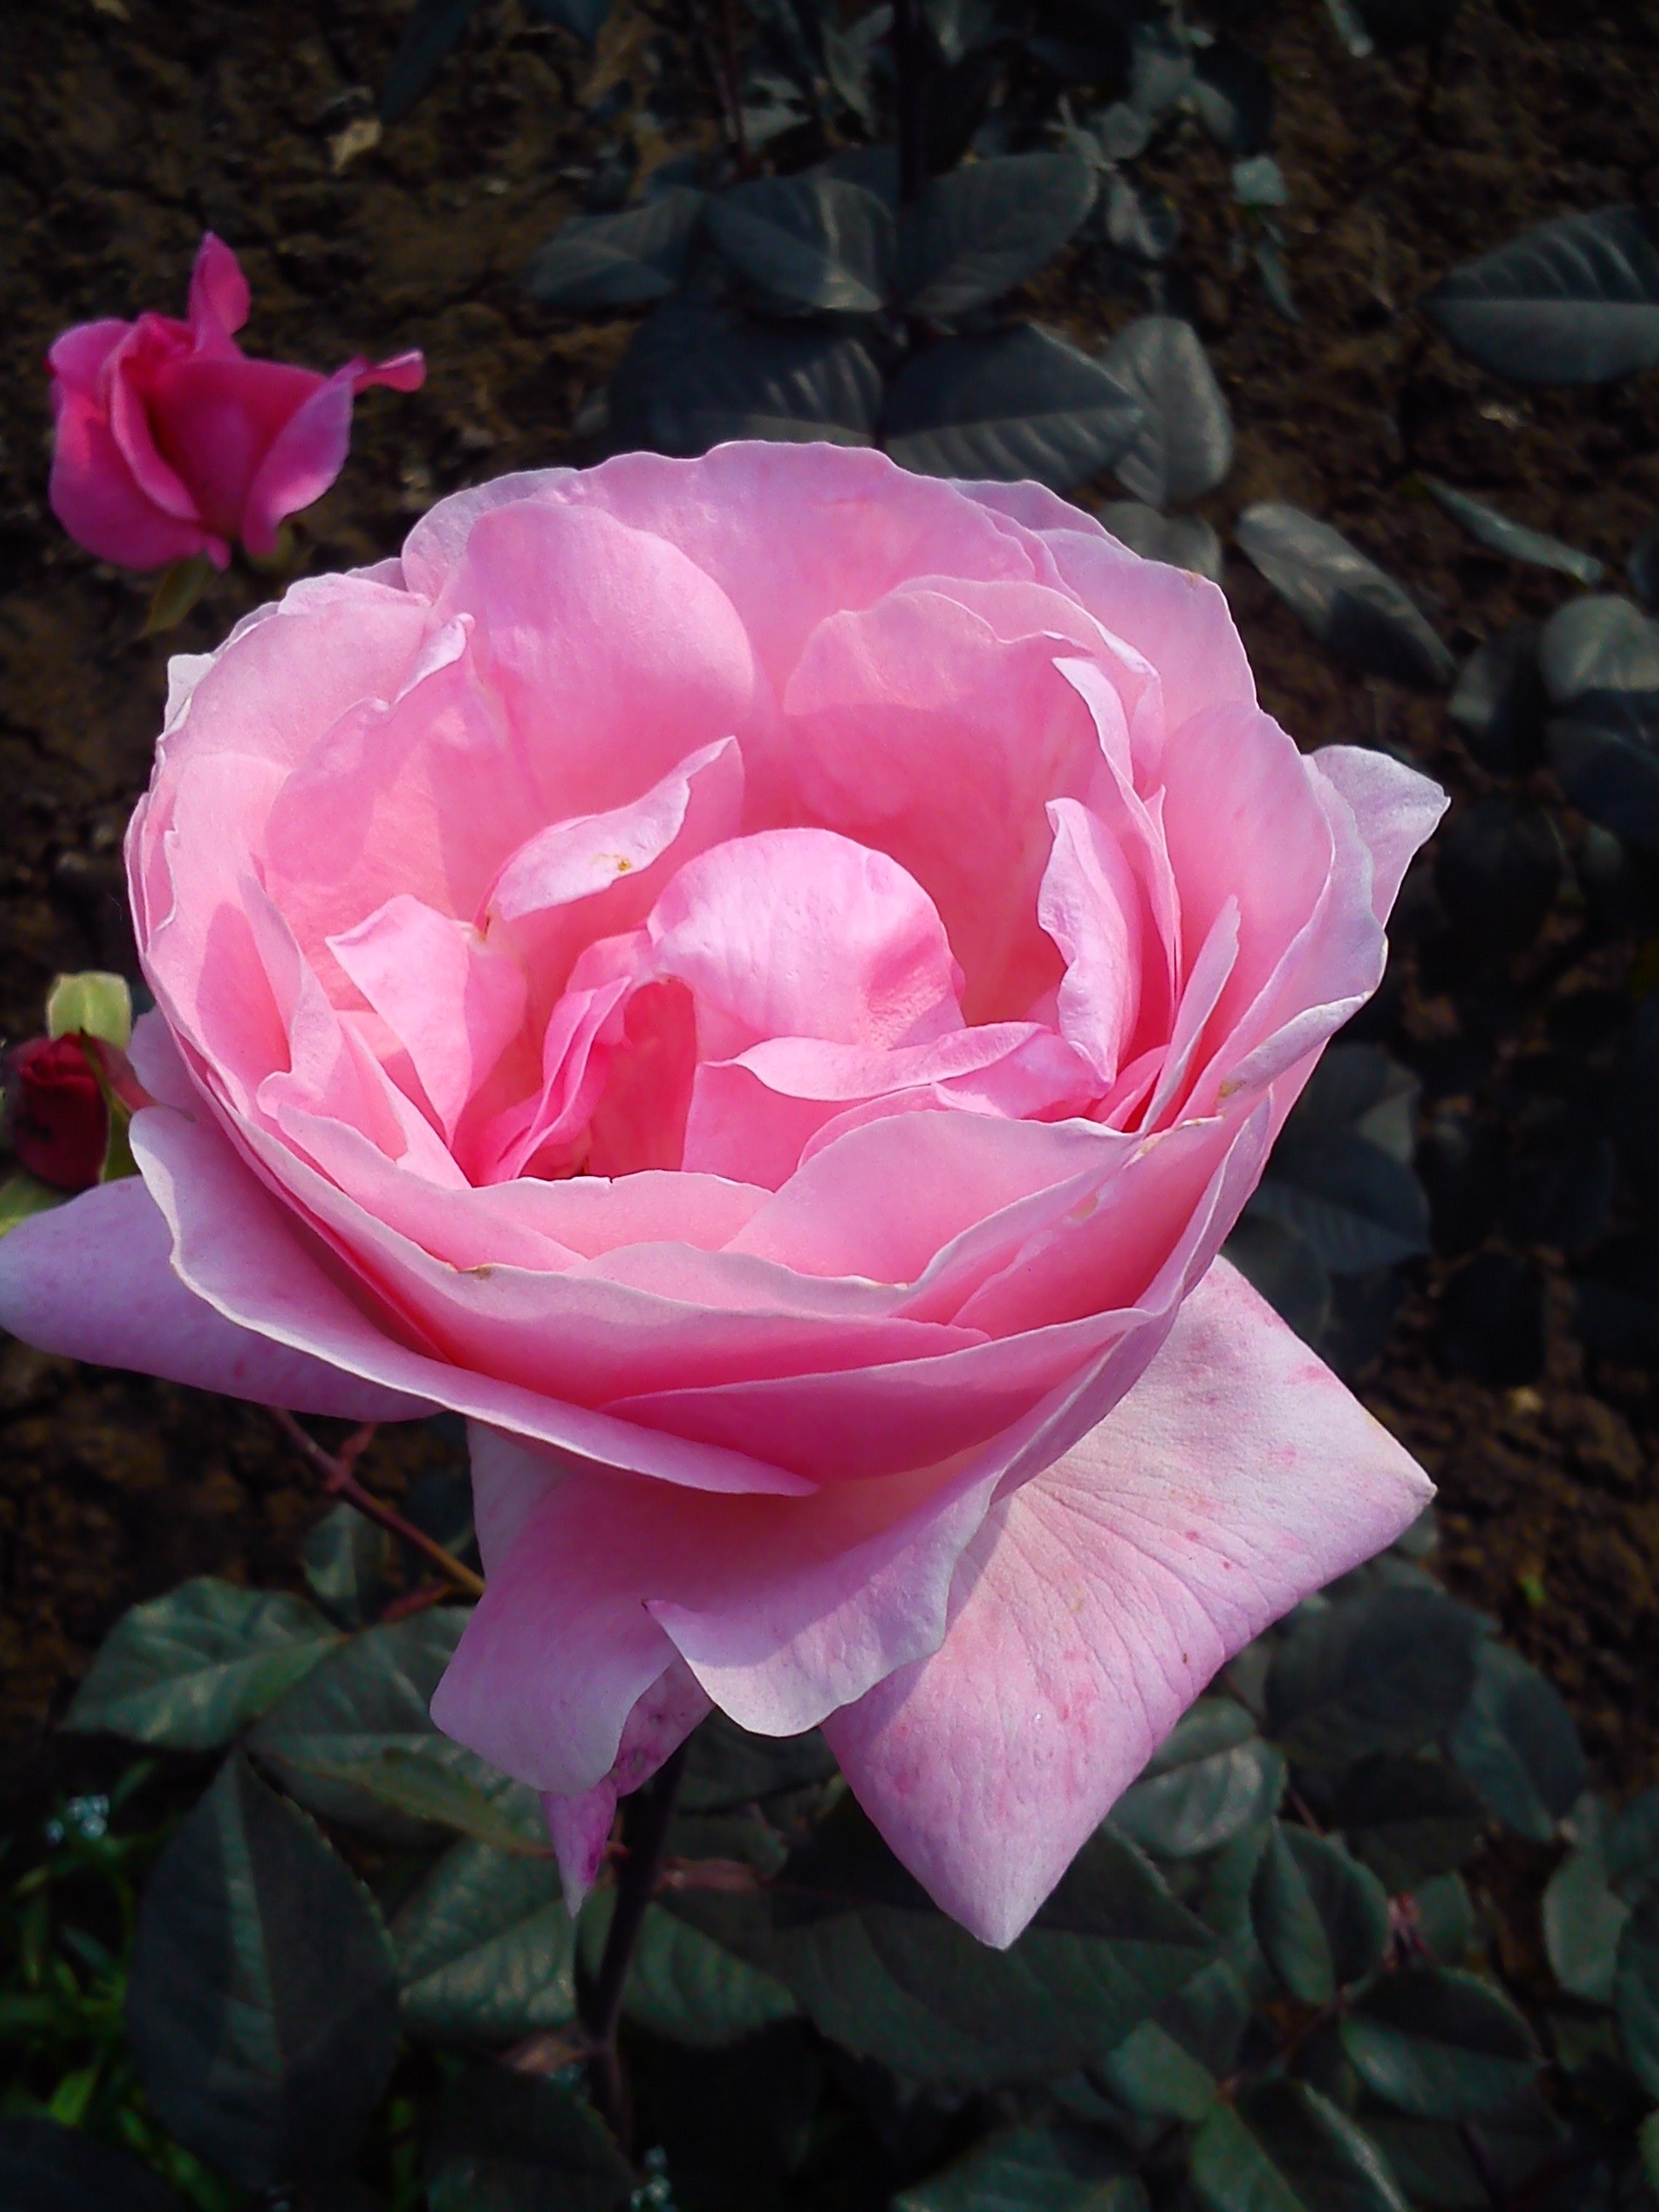
plant, flower, petal, rose, pink, flora, floribunda, flowering plant, garden roses, rose family, land plant, rosa centifolia, rose order